Tan Furen

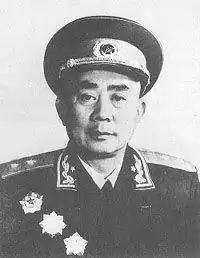
Tan Furen (1955).

Tan Furen (April 1, 1910 – December 17, 1970) was a lieutenant general in the People's Liberation Army and People's Republic of China politician. Born in Renhua County, Guangdong Province, he was governor of Yunnan Province. A veteran of the Nanchang Uprising and Chinese Civil War, he was assassinated in Kunming, during the Cultural Revolution, by an officer who was under investigation for misconduct.